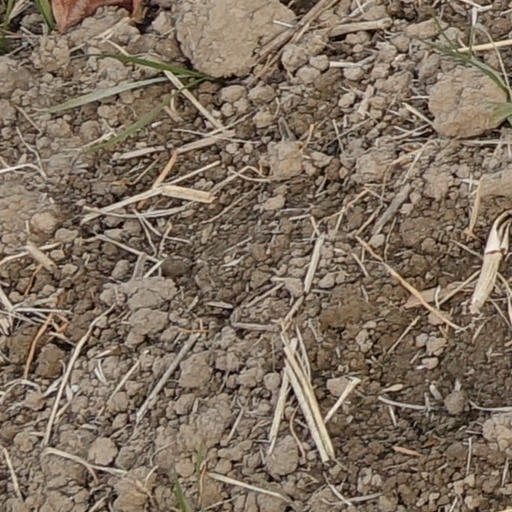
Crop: wheat